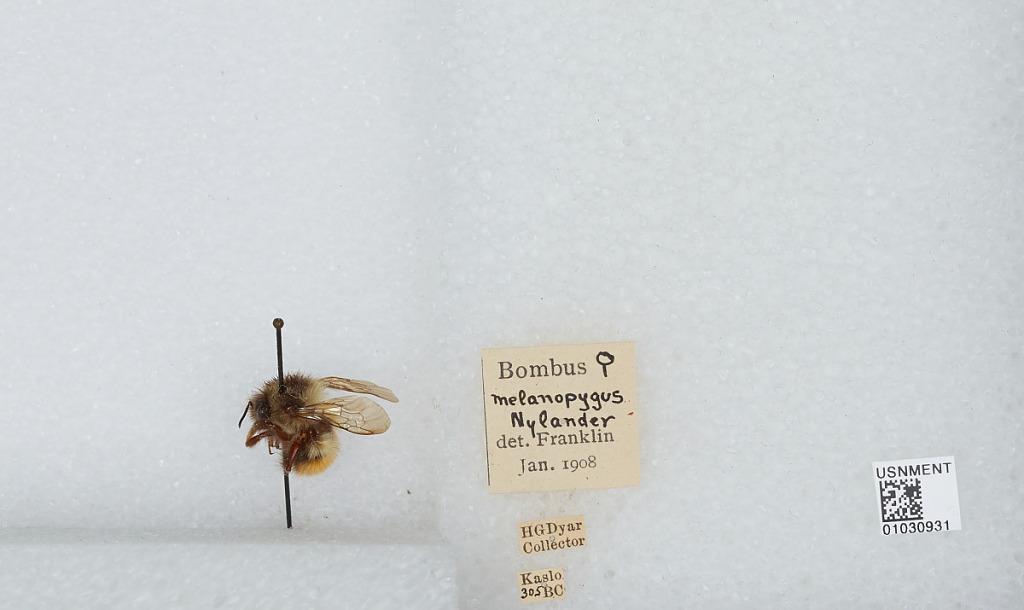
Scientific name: Bombus (Pyrobombus) melanopygus Nylander
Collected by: H. Dyar
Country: Canada
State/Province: British Columbia
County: Kootenay
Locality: Kaslo
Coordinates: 49.9133, -116.911
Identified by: Franklin